Formula 600

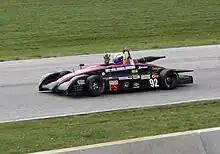
2009 National Runoffs winner

Two-stroke F600 cars use an advanced Continuously Variable Transmission (CVT), similar to that used in snowmobiles.